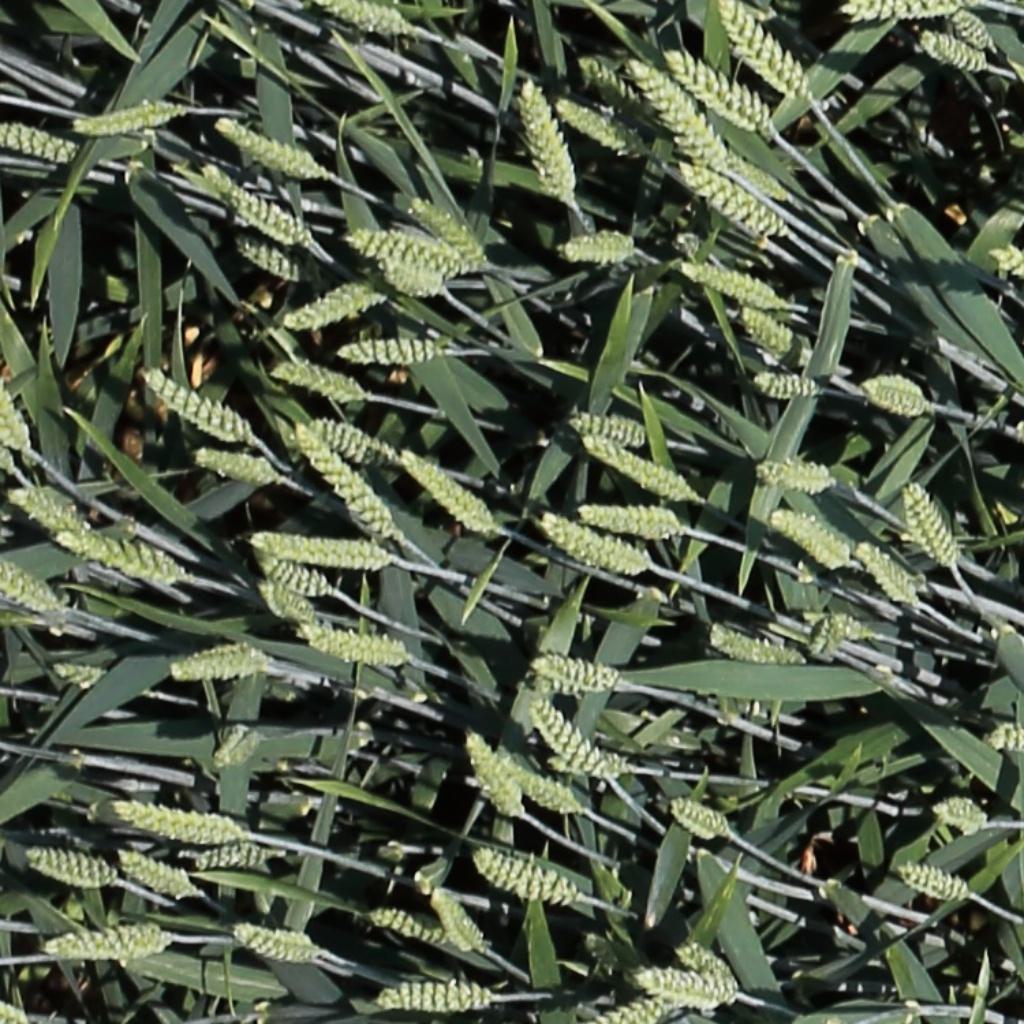
Country: Switzerland
Location: Usask
Wheat development stage: Filling